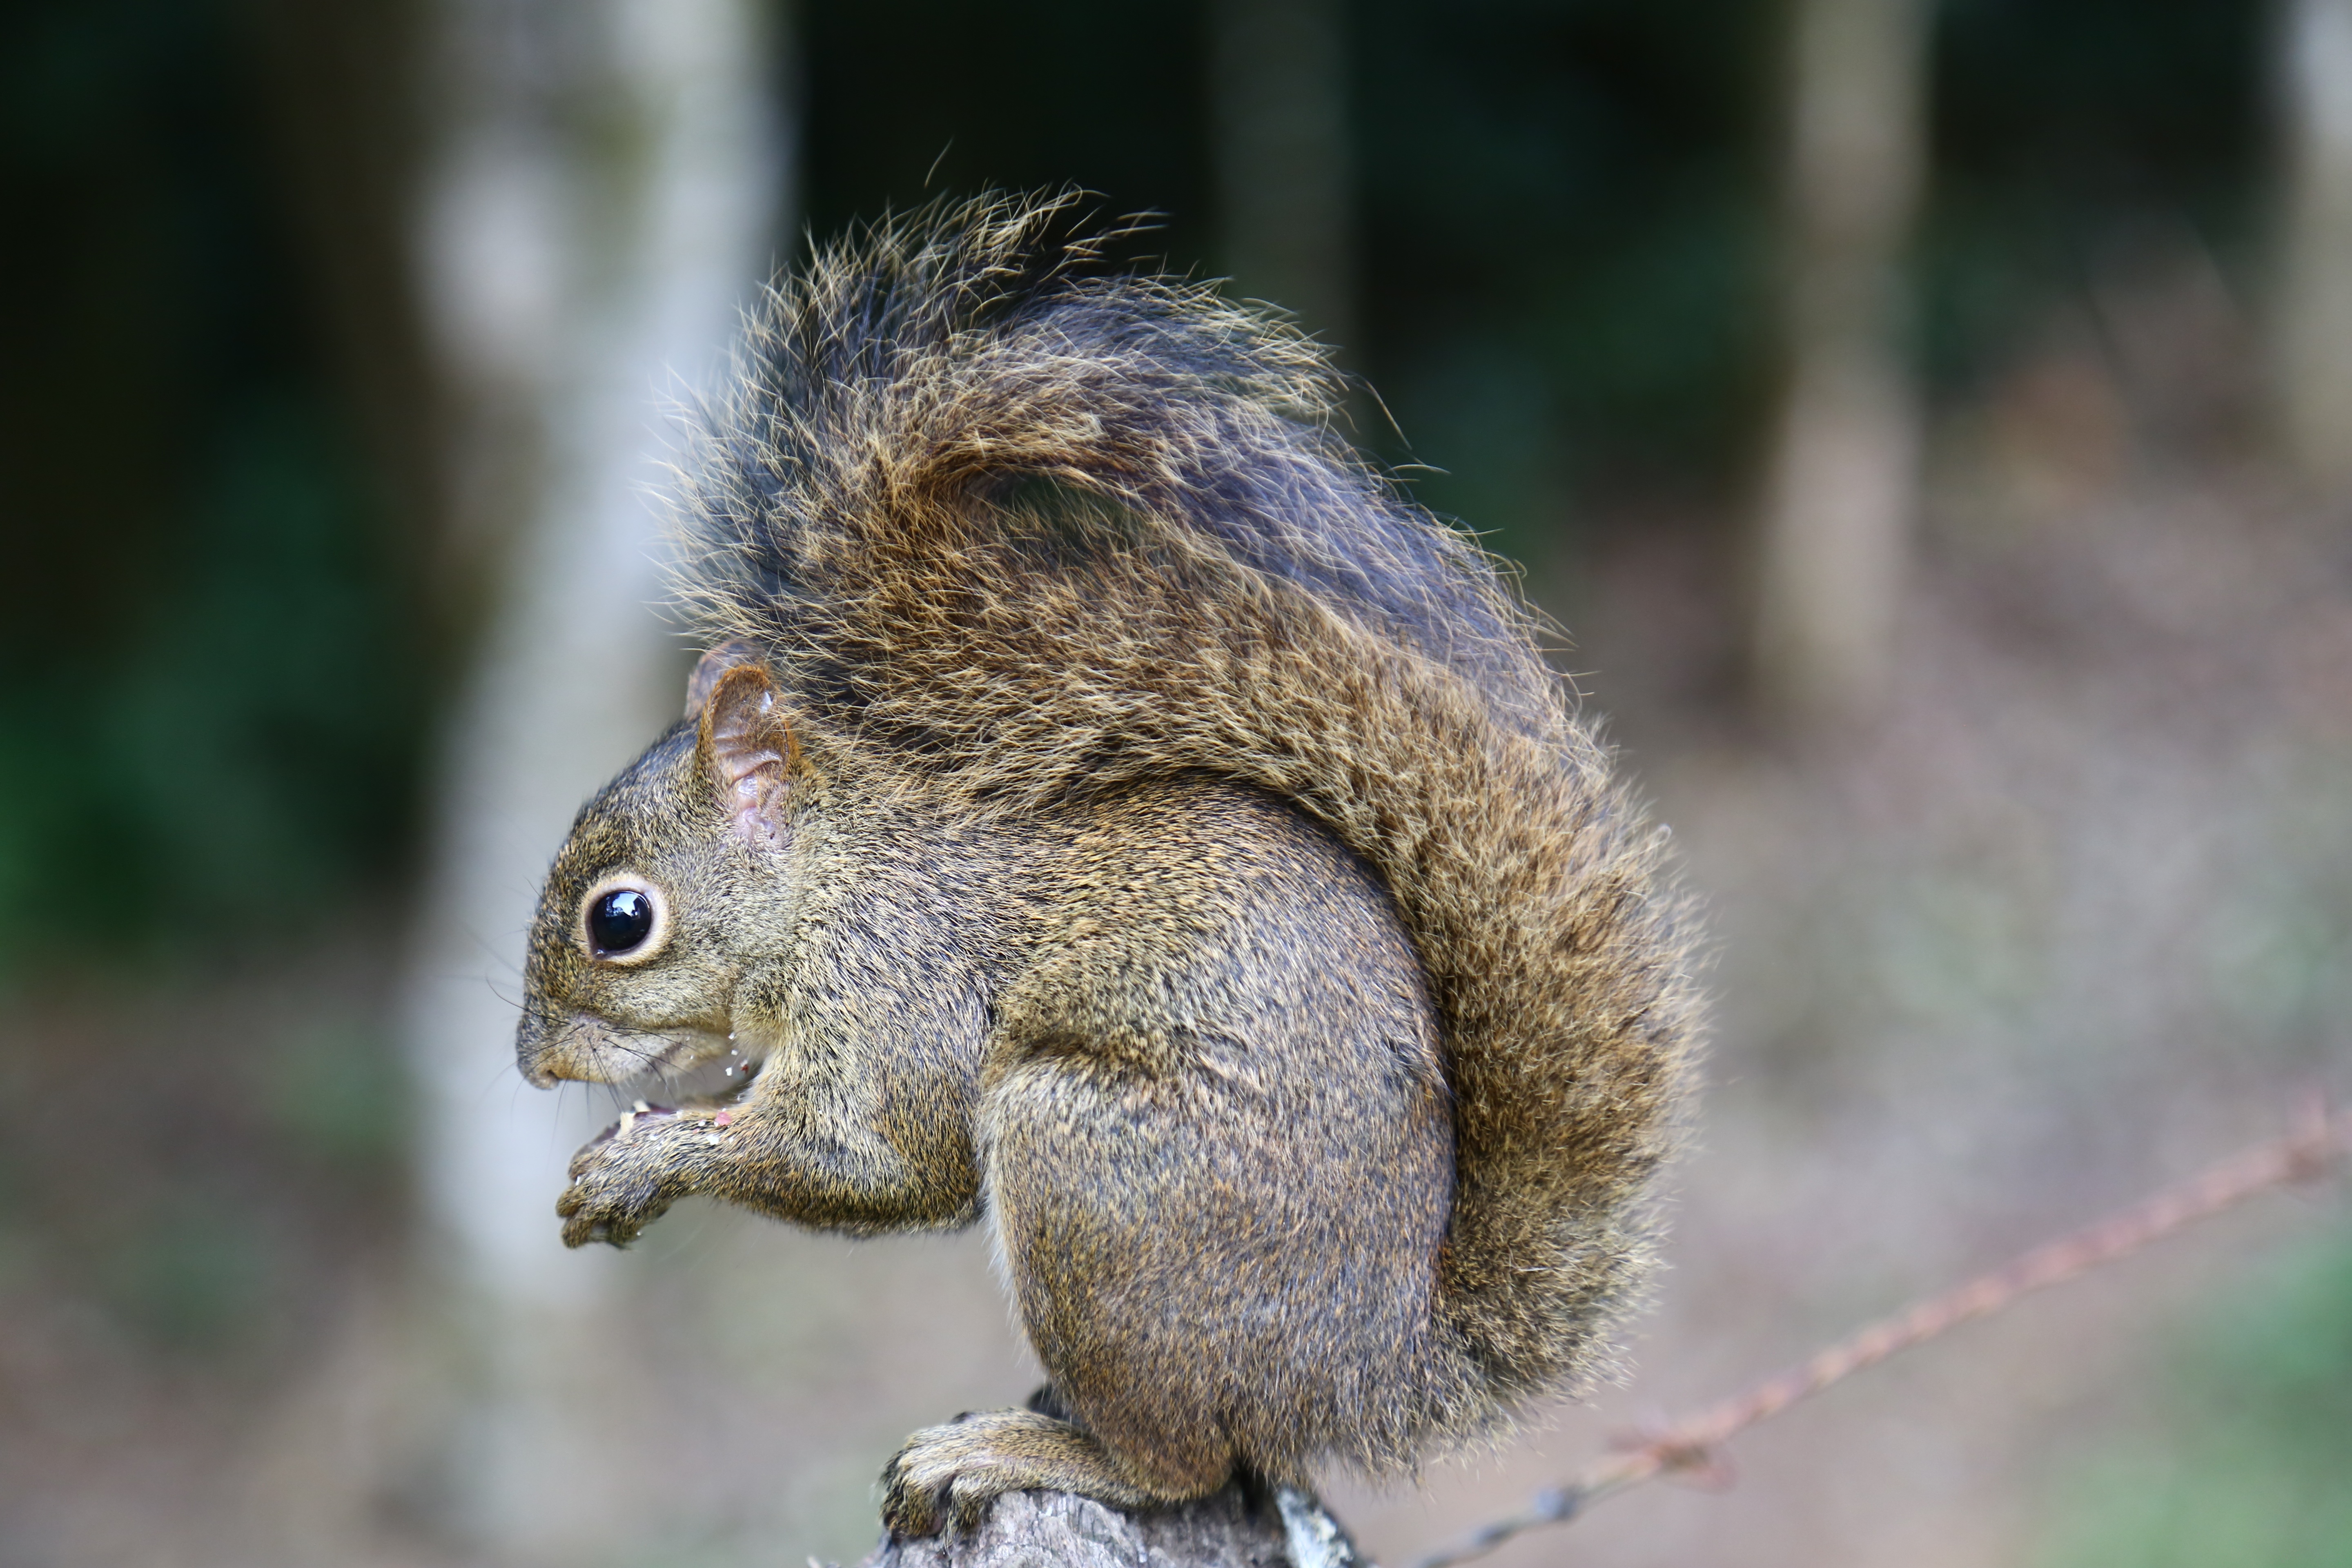
nature, forest, wood, animal, wildlife, wild, fur, natural, brown, mammal, squirrel, nut, rodent, fauna, close up, eating, whiskers, vertebrate, chipmunk, fox squirrel